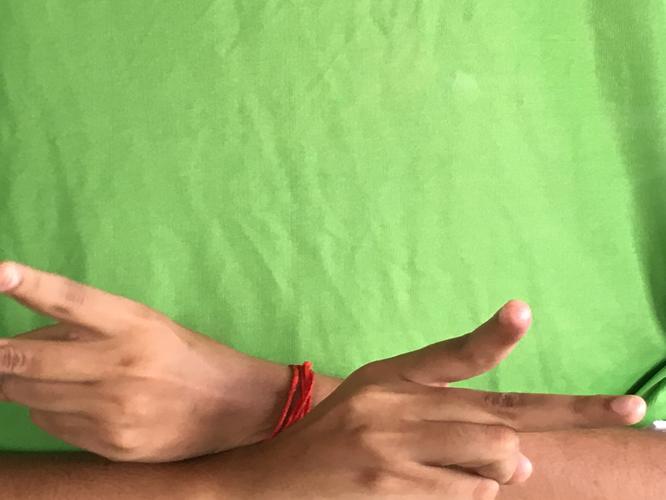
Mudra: Kartariswastika
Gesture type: double_hand